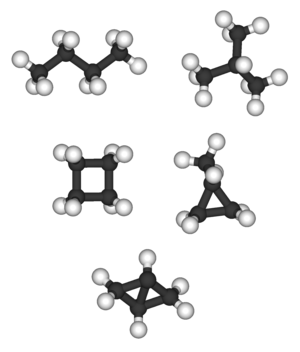
L'empreinte carbone d’une activité humaine est une mesure des émissions de gaz à effet de serre d’origine anthropique, c'est-à-dire qui peuvent lui être imputées. Elle dépend des facteurs d’émission des intrants liés à cette activité et en particulier des facteurs d’émission associés aux sources d’énergie utilisées.